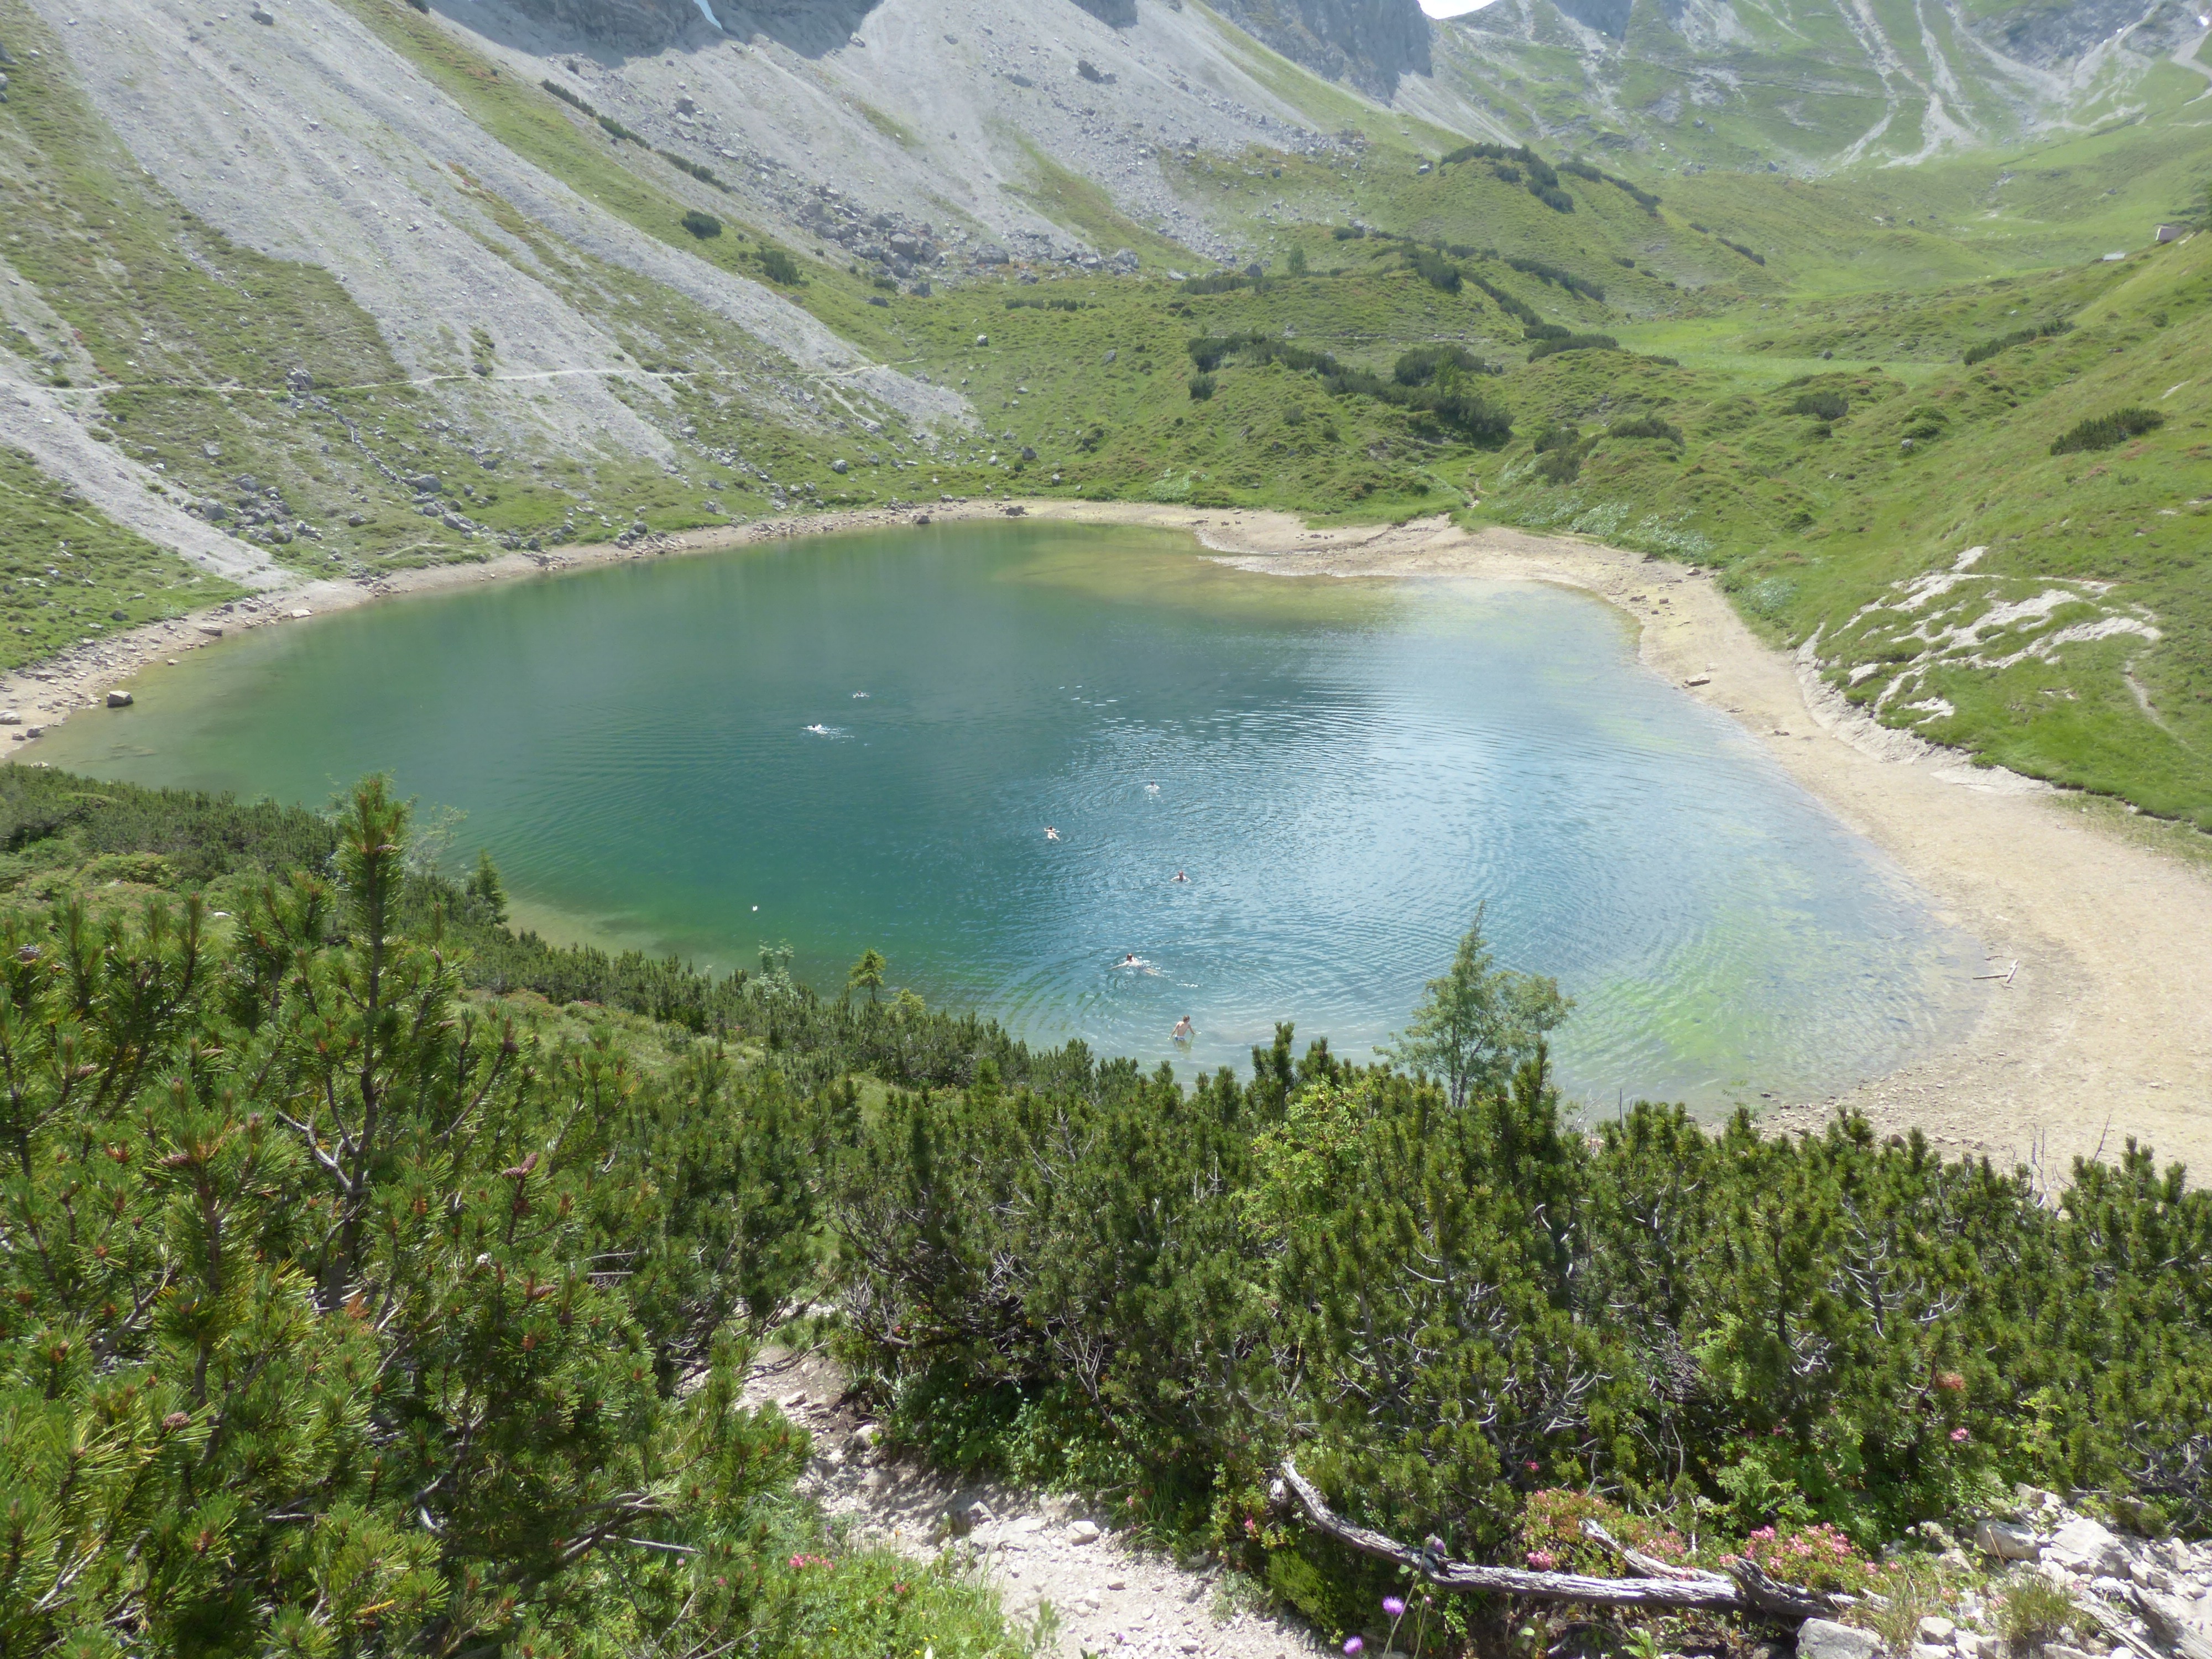
water, wilderness, mountain, lake, valley, mountain range, pool, clear, swim, fjord, reservoir, national park, ridge, austria, alps, refreshment, plateau, bergsee, fell, loch, crater lake, ecosystem, moraine, tyrol, crystal clear, tarn, little lake, alpine lake, mountain pass, allg u alps, mountainous landforms, vilsalpseeberge